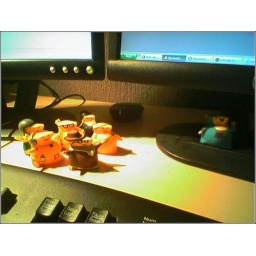
A cross between the A-team and GI-Joe. The Cheat Commandos face off against Blue Laser from Homestar Runner.